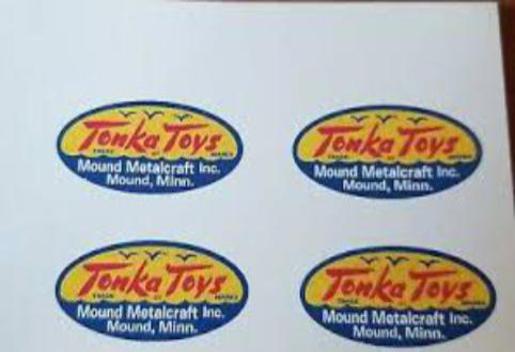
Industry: Leisure